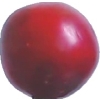
Label: cherry_wax_red